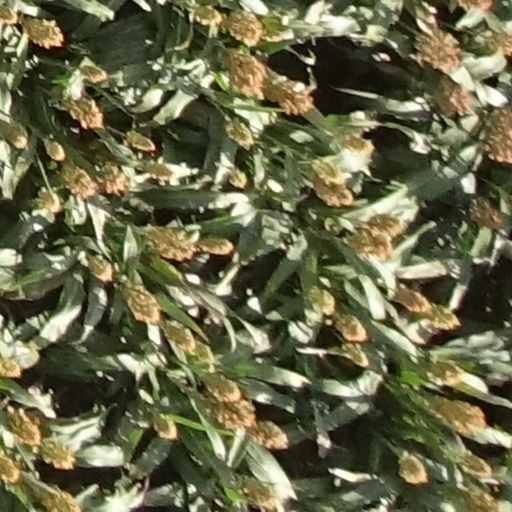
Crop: sorghum